Coalport China Museum

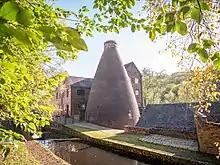
Coalport China Museum

The Coalport China Museum is one of the ten Ironbridge Gorge Museums administered by the Ironbridge Gorge Museum Trust. The museum is based in the village of Coalport within the Ironbridge Gorge on the northern bank of the River Severn in Shropshire, England.